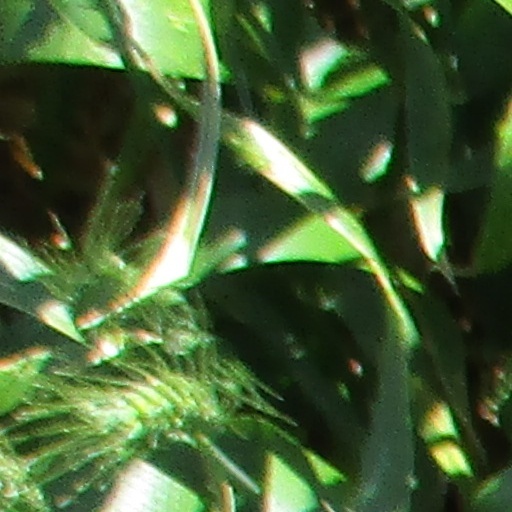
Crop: wheat